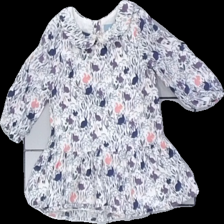
View: front
Type: Dress
Category: Children
Brand: Not in the list
Brand text on label: Babygap
Colors: White, Purple, Pink
Material: 100% bomull
Pattern: Animal print
Cut: C-collar
Size: 48
Season: All
Stains: Minor
Damage: gula fläckar
Damage location: top center
Price range: <50
Recommended usage: Export
Description: klänning med tryck